Shawn Atleo

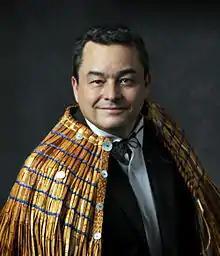

Shawn A-in-chut Atleo (Ahousaht First Nation, born 1967), is a Canadian activist and politician, a former National Chief of the Assembly of First Nations in Canada (serving 2009 to 2014). He also has served since 1999 as a Hereditary Chief of the Ahousaht First Nation, part of the Nuu-chah-nulth Nation based in British Columbia.